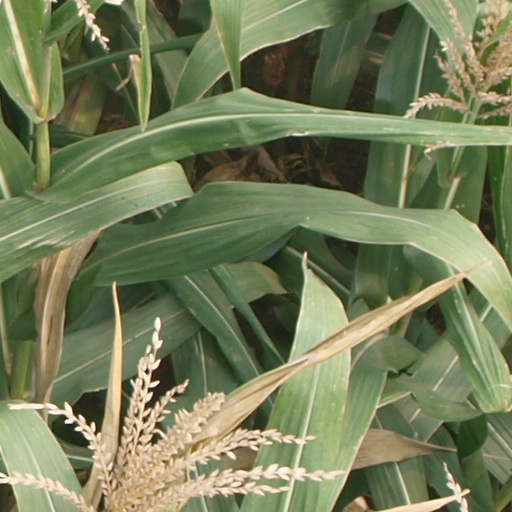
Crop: maize; corn